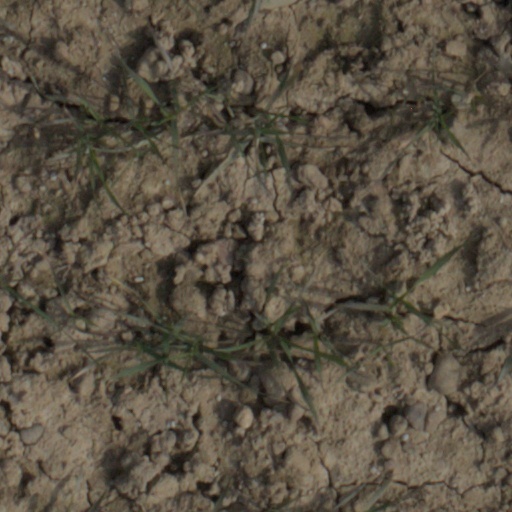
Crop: wheat